Talpur dynasty

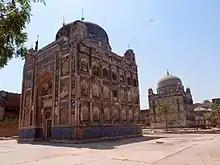
Tombs of the Talpur Mirs in Hyderabad.

The Talpur dynasty was established in 1783 by Mir Fateh Ali Khan, who declared himself the first "Rais", or ruler of Sindh, after defeating the Kalhoras at the Battle of Halani. He ruled until his death in 1801, when he was succeeded by his son Mir Ghulam Ali Talpur until 1811. From 1811 to 1828, the Hyderabadi Talpur state was ruled by Mir Karam Ali Talpur. After his death in 1828, The Hyderabad branch of the Talpurs was ruled by Mir Murad Ali Khan until 1833. Mir Murad Ali Khan was succeeded by Mir Noor Muhammad, who was in turn succeeded by Mir Naseer Khan Talpur. The Hyderabadi branch of the Talpur Mirs were defeated by the British at the Battle of Miani on 17 February 1843.